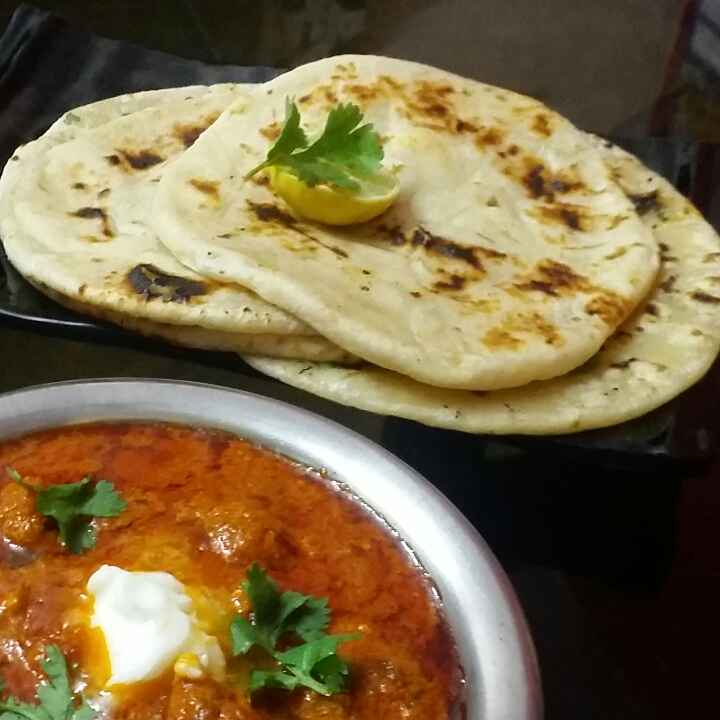
Dish: butter_naan